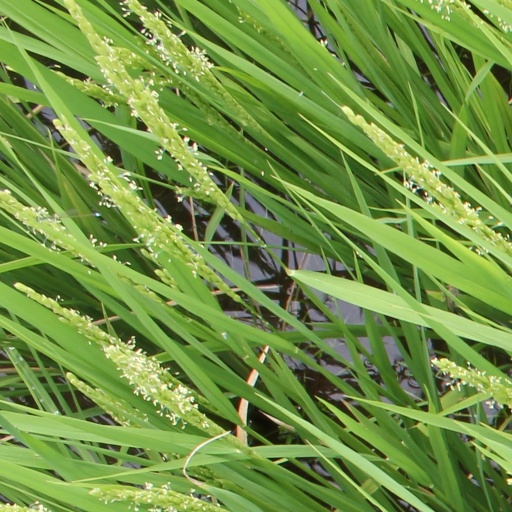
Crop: rice